M113 armoured personnel carriers in Australian service

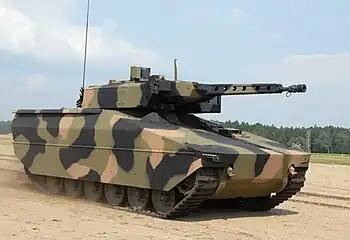
A Rheinmetall Lynx in Australian camouflage; this was one of the two designs considered to replace the Australian Army's M113s, with the AS21 Redback being selected instead

The Army Reserve RAAC units were not issued with upgraded M113s, and their M113A1s were progressively withdrawn from service during the mid-2000s. Most of these units were converted to a light cavalry role, and initially re-equipped with unarmoured Land Rovers. As part of Plan Beersheba, all of the Army Reserve RAAC units received Bushmaster Protected Mobility Vehicles from 2011. These vehicles are used in both reconnaissance and armoured transport roles.